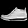
Label: Ankle boot